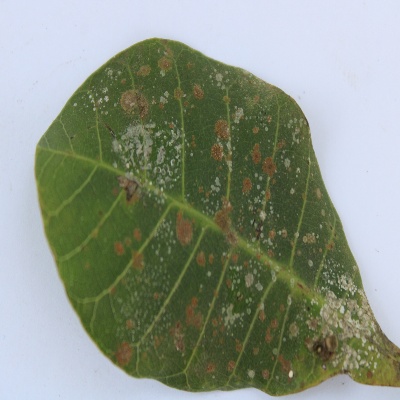
Crop: Cashew
Condition: red rust